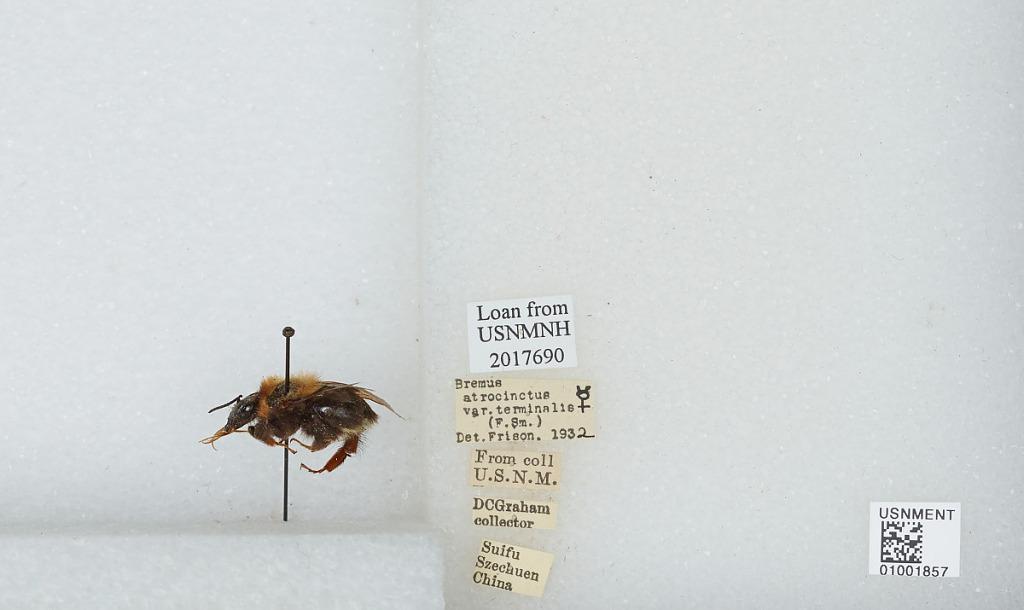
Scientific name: Bombus (Festivobombus) festivus Smith
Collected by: D. Graham
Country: China
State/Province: Sichuan
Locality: Yibin, formerly Suifu
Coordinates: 28.77, 104.62
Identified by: Frison